Mary Bernard Laughlin

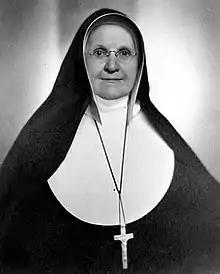

Mother Mary Bernard Laughlin, S.P., (August 12, 1876 – October 6, 1948) was the Superior General of the Sisters of Providence of Saint Mary-of-the-Woods, Indiana, from 1938 to 1948. During her term, she coordinated the 100th anniversary of the Congregation, which was founded in 1840 by Saint Mother Theodore Guerin, and led the sisters through World War II.